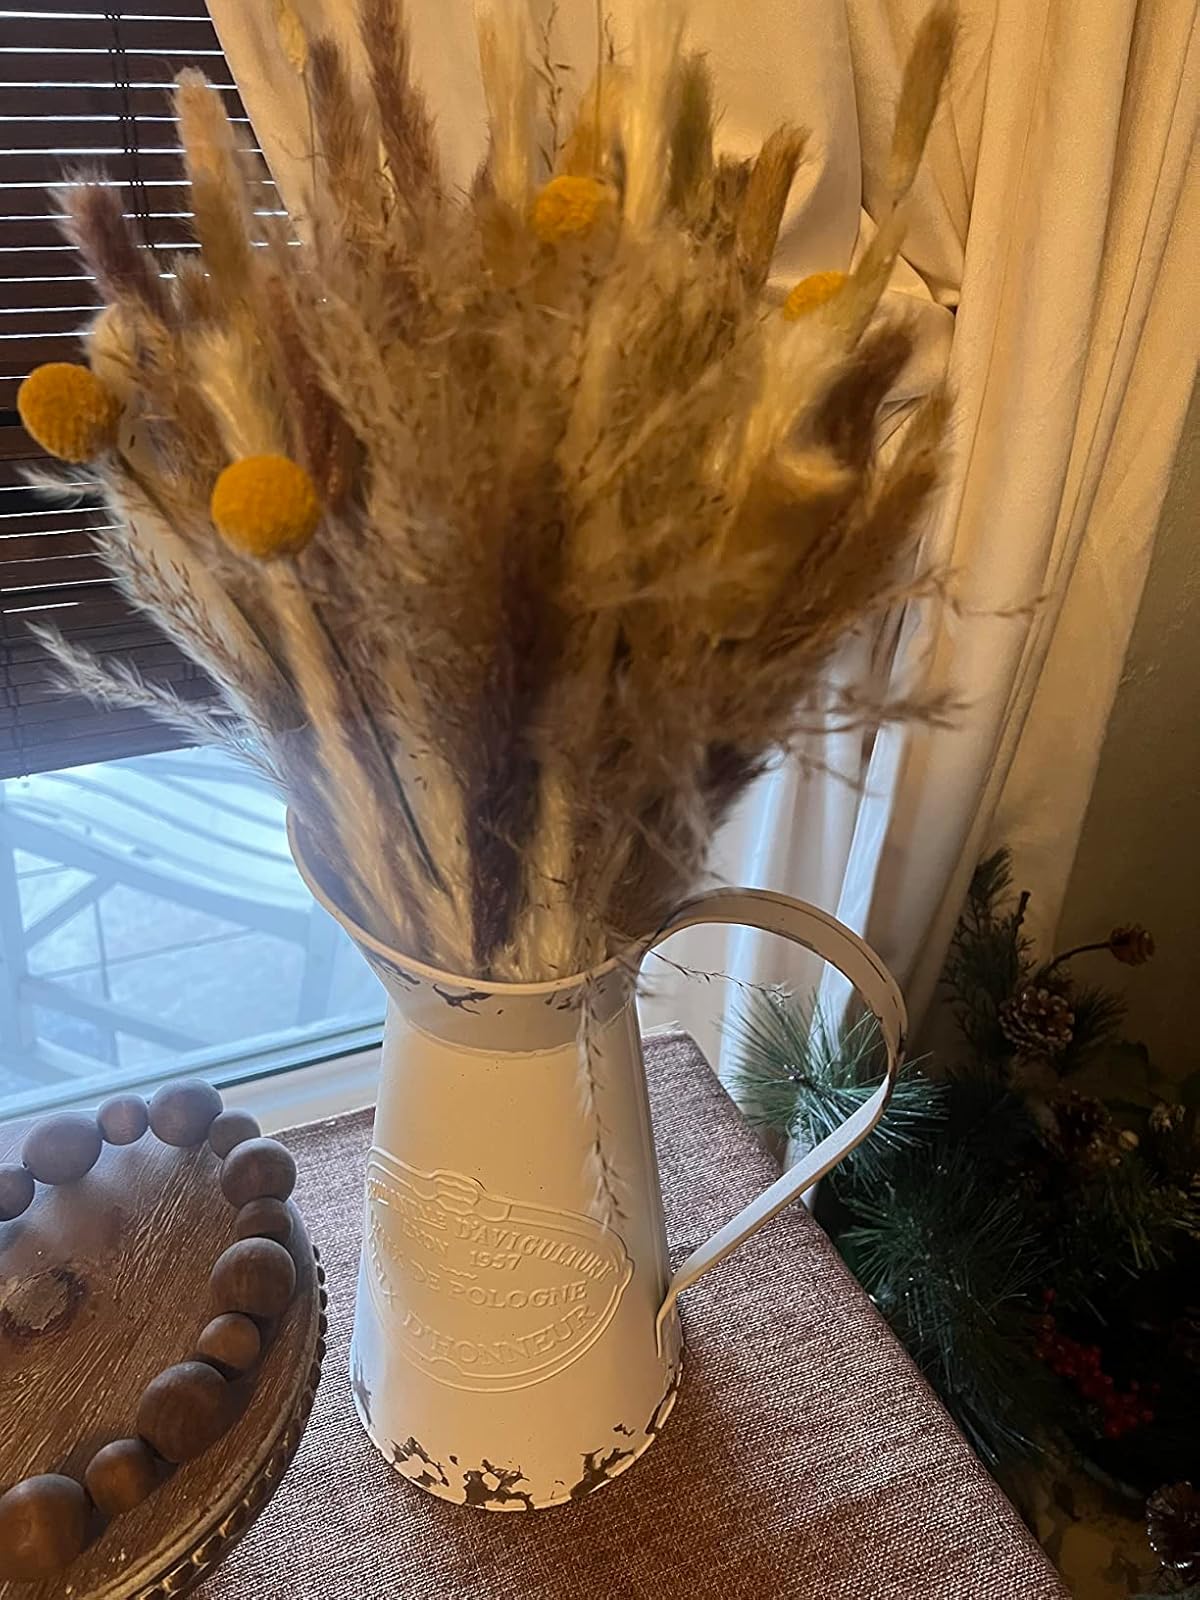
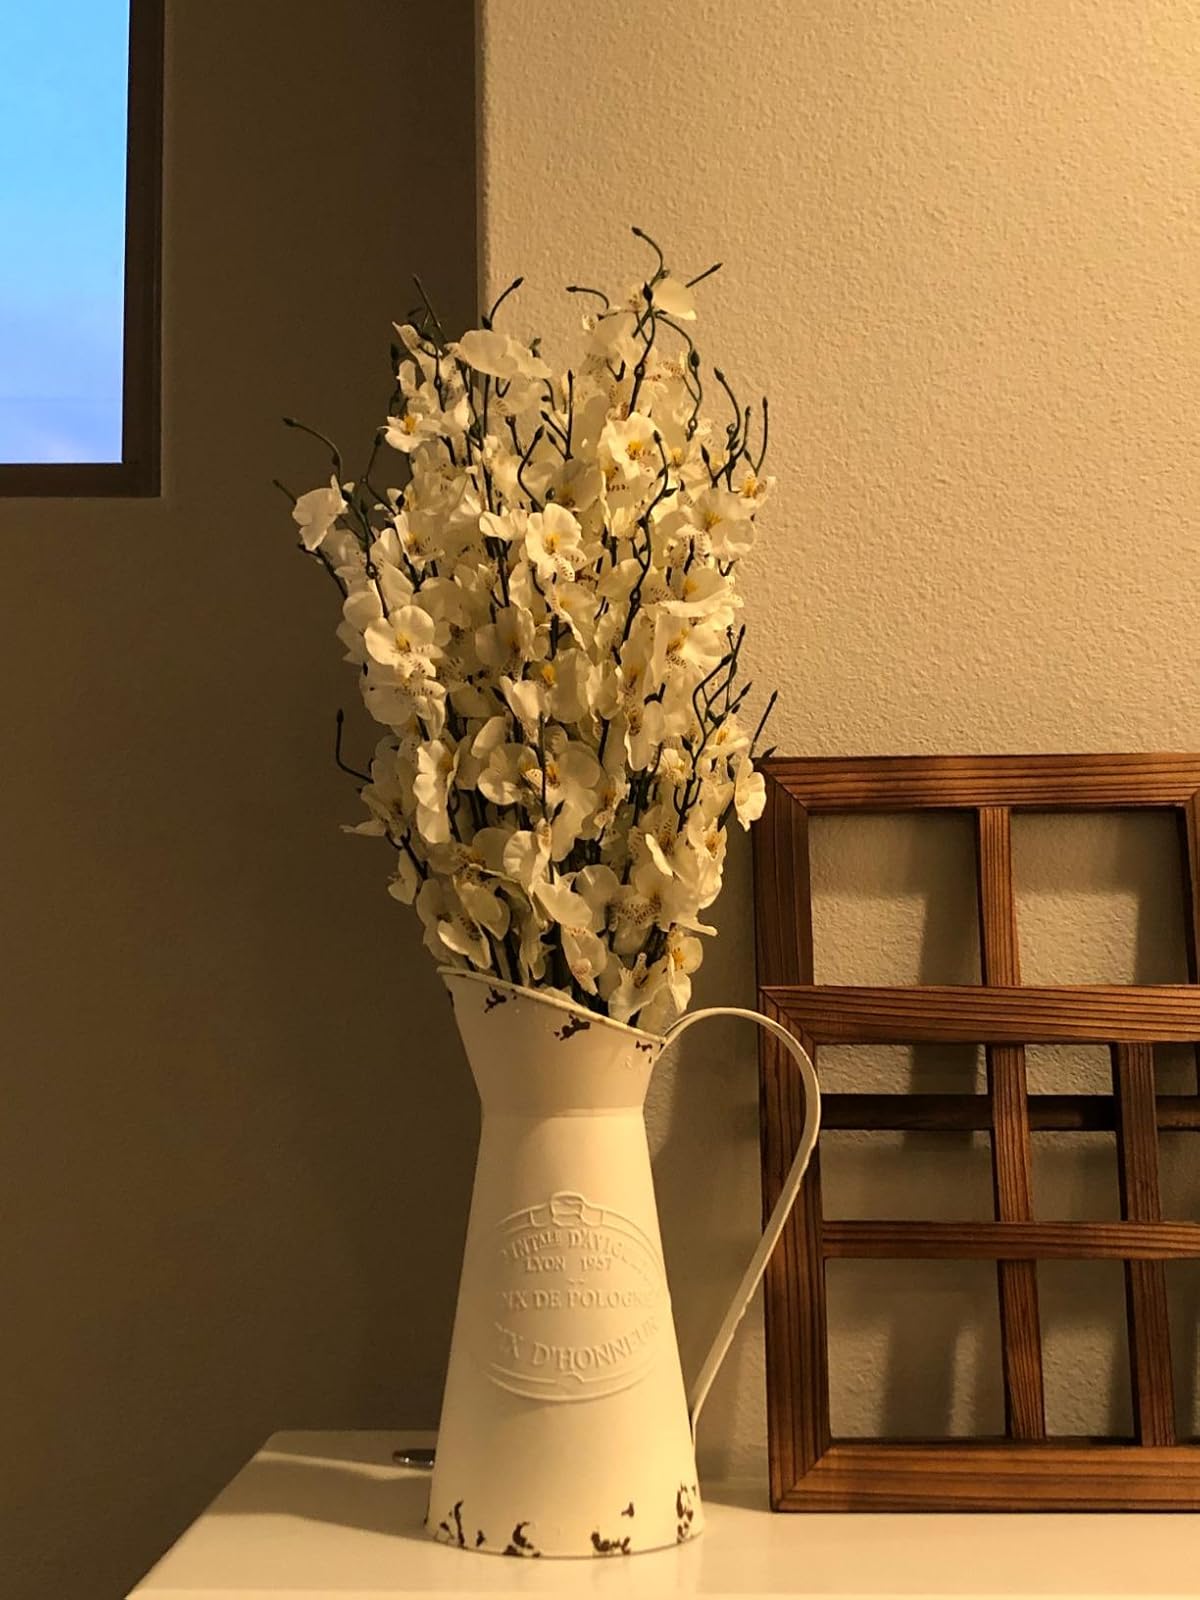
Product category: vase
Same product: yes